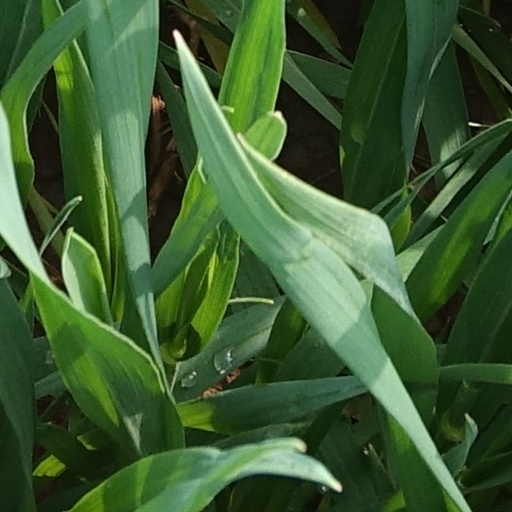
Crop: wheat